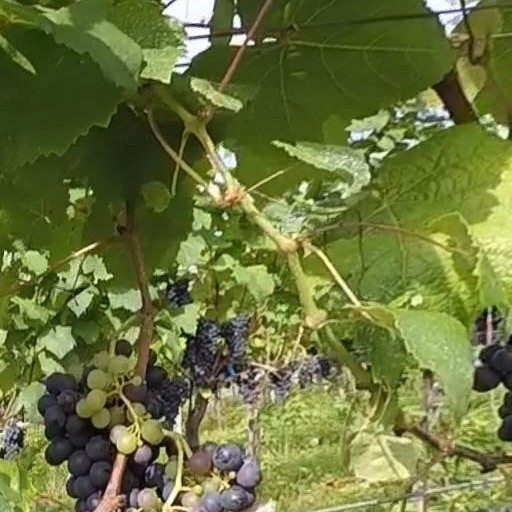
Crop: grape